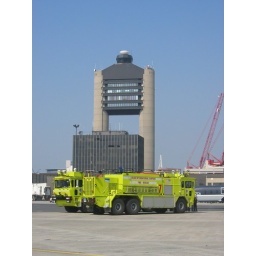
Two of the departments crash rescue trucks in front of the air traffic control tower